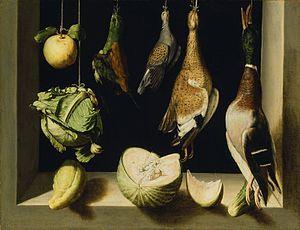
Juan Sánchez Cotán, né à Orgaz le 25 juin 1560 et mort à Grenade le 8 septembre 1627, est un peintre espagnol du Siècle d'or, le premier de son pays dont on conserve des natures mortes.